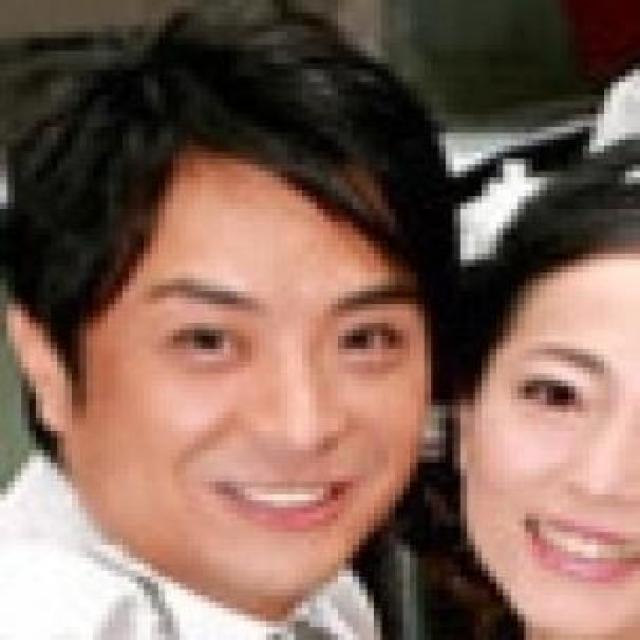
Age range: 21-44